Rina Sawayama

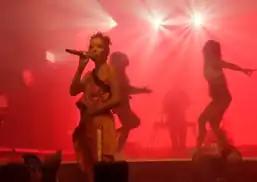
Sawayama at Heaven nightclub in 2018

In 2017, the singles "Alterlife" and "Tunnel Vision", a duet with Shamir, were released, followed by her debut EP, "Rina". Sawayama was then an unsigned artist, and "Rina" was released independently; she confirmed on Twitter that she worked for two to three years to save money to release the EP. "The Guardian" deemed the EP "bracing and modern", stating that Sawayama had proven "she can shepherd pop into the future, too". "Pitchfork" ranked "Rina" in its list of best pop and R&B albums of the year. In 2018, Sawayama released the single "Valentine" on Valentine's Day. The music video for the track "Ordinary Superstar" was released in June 2018. In August 2018, Sawayama released the track "Cherry", in which she explores her sexual identity. Sawayama embarked on her Ordinary Superstar Tour across the UK, the US and Canada in late 2018. In 2019, she performed as the supporting act for Charli XCX's tour across the UK. That same year, she acted in the comedy series "Turn Up Charlie".